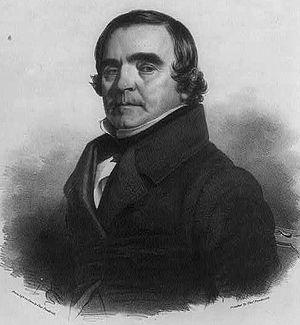
Robert Carter Nicholas, est un militaire et homme politique américain.